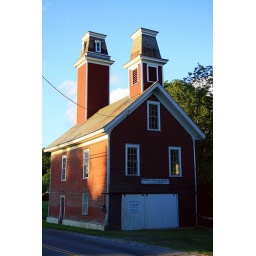
I found this along the road in Chester, Vermont. The fire house appears to be undergoing restoration.